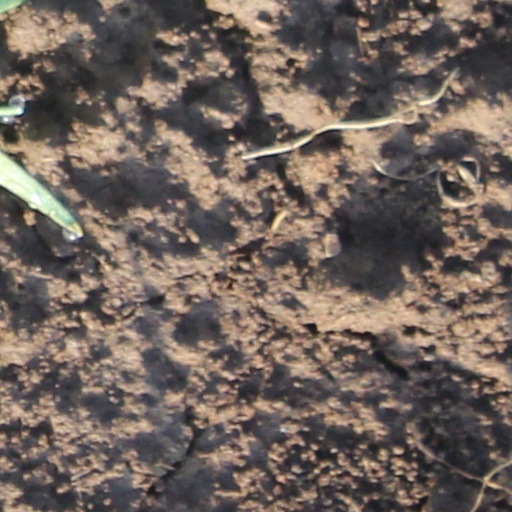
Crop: wheat